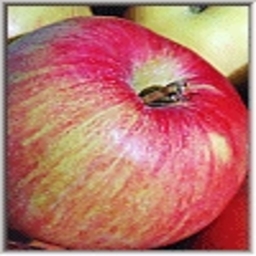
Label: Apple